MSU Faculty of Chemistry

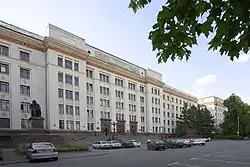

The MSU Faculty of Chemistry is the chemical faculty of Moscow State University. It was established in 1929. The current acting dean of the faculty is Sergej S. Karlov.